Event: Nepal Earthquake
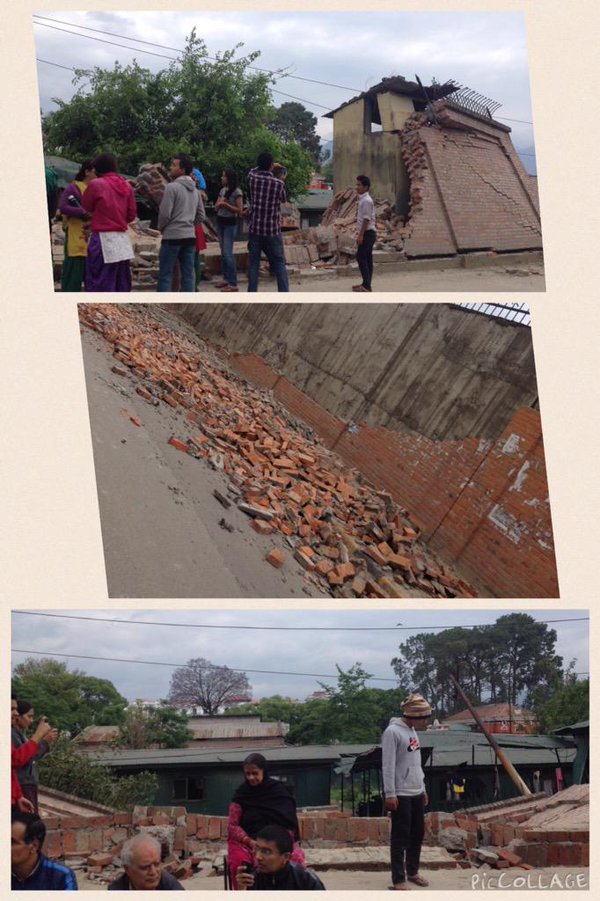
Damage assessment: damage